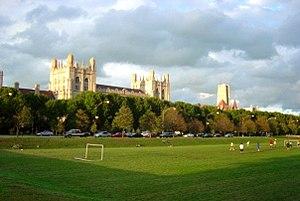
L'université de Chicago est une université privée américaine, située dans le secteur de Hyde Park à Chicago. Elle est l'une des universités les plus prestigieuses et influentes du monde.